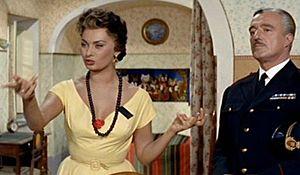
Pain, amour, ainsi soit-il est un film italien de Dino Risi, sorti en 1955.